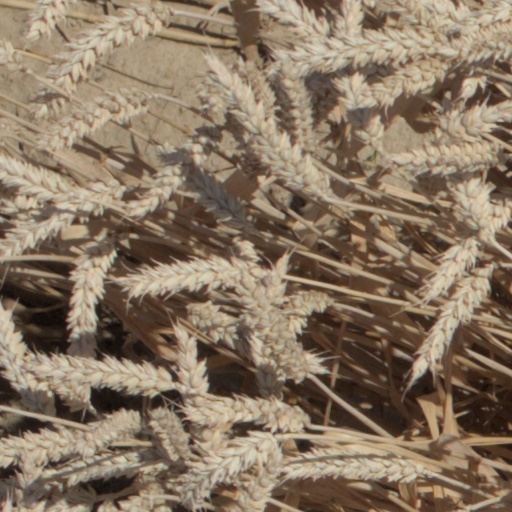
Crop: wheat